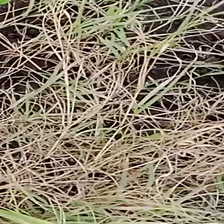
Weed species: Harali_(Cynodon_dactylon)